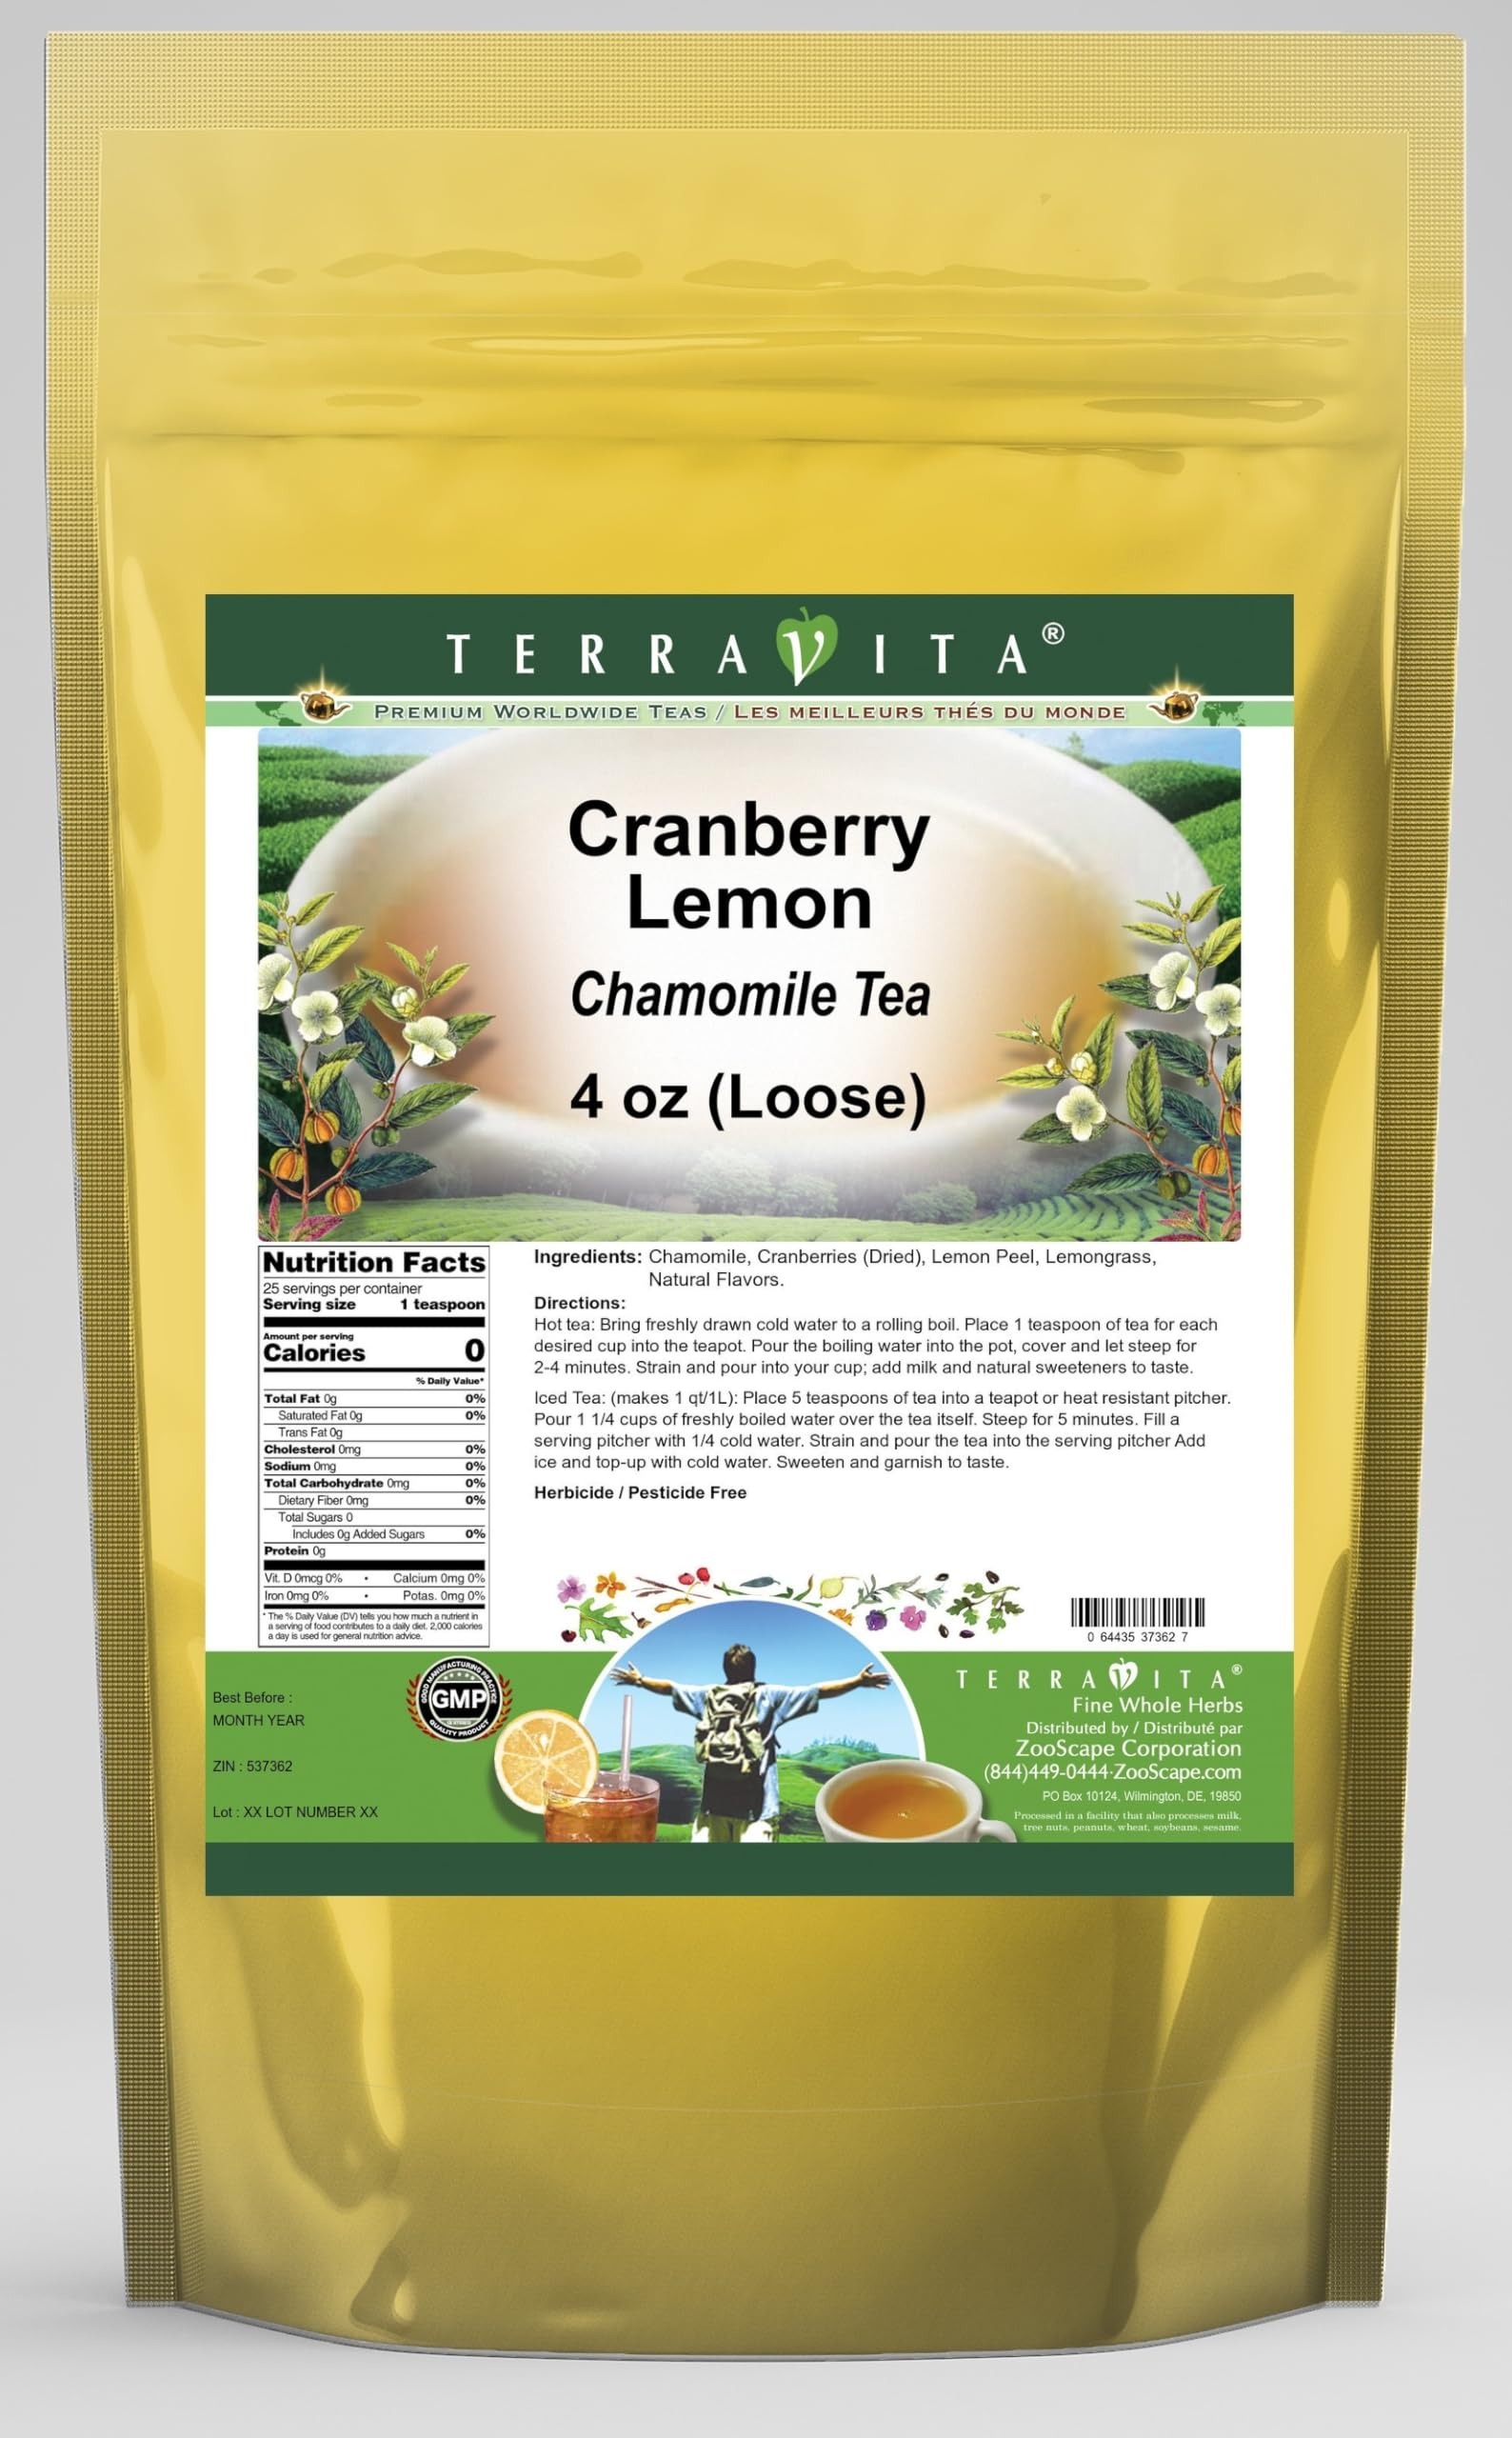
Item Name: Cranberry Lemon Chamomile Tea (Loose) (4 oz, ZIN: 537362) - 3 Pack
Bullet Point 1: Our Cranberry Lemon Chamomile Tea is a delicious flavored Chamomile tea with Cranberries, Lemon Peel and Lemongrass that you will enjoy relaxing with anytime! The natural Cranberry Lemon taste is delicious! - Ingredients: Chamomile tea, Cranberries, Lemon Peel, Lemongrass and Natural Cranberry Lemon Flavor.
Bullet Point 2: No fillers.
Bullet Point 3: Manufacturer: TerraVita
Bullet Point 4: Size: 4 oz
Bullet Point 5: Loose Leaf Chamomile Tea - Packed in a convenient upright pouch!
Product Description: Our Cranberry Lemon Chamomile Tea is a delicious flavored Chamomile tea with Cranberries, Lemon Peel and Lemongrass that you will enjoy relaxing with anytime! The natural Cranberry Lemon taste is delicious! - Ingredients: Chamomile tea, Cranberries, Lemon Peel, Lemongrass and Natural Cranberry Lemon Flavor. - Hot tea brewing method: Bring freshly drawn cold water to a rolling boil. Place 1 teaspoon of tea for each desired cup into the teapot. Pour the boiling water into the pot, cover and let steep for 2-4 minutes. Strain and pour into your cup; add milk and natural sweeteners to taste. - Iced tea brewing method: (to make 1 liter/quart): Place 5 teaspoons of tea into a teapot or heat resistant pitcher. Pour 1 1/4 cups of freshly boiled water over the tea itself. Steep for 5 minutes. Fill a serving pitcher with 1/4 cold water. Strain and pour the tea into the serving pitcher Add ice and top-up with cold water. Sweeten and garnish to taste. - TerraVita is an exclusive line of premium-quality, natural source products that use only the finest, purest and most potent ingredients found around the world. TerraVita is hallmarked by the highest possible standards of purity, potency, stability and freshness. All of our products are prepared with the highest elements of quality control, from raw materials through the entire manufacturing process, up to and including the moment that the bottles or bags are sealed for freshness and shipped out to you. Our highest possible standards are certified by independent laboratories and backed by our personal guarantee. - TerraVita exists to meet and ensure your family's health and wellness without the harmful effects of chemicals and health products. We strive to make all of our products affordable and reliable and are constantly searching t
Value: 12.0
Unit: Ounce

Price: 50.58